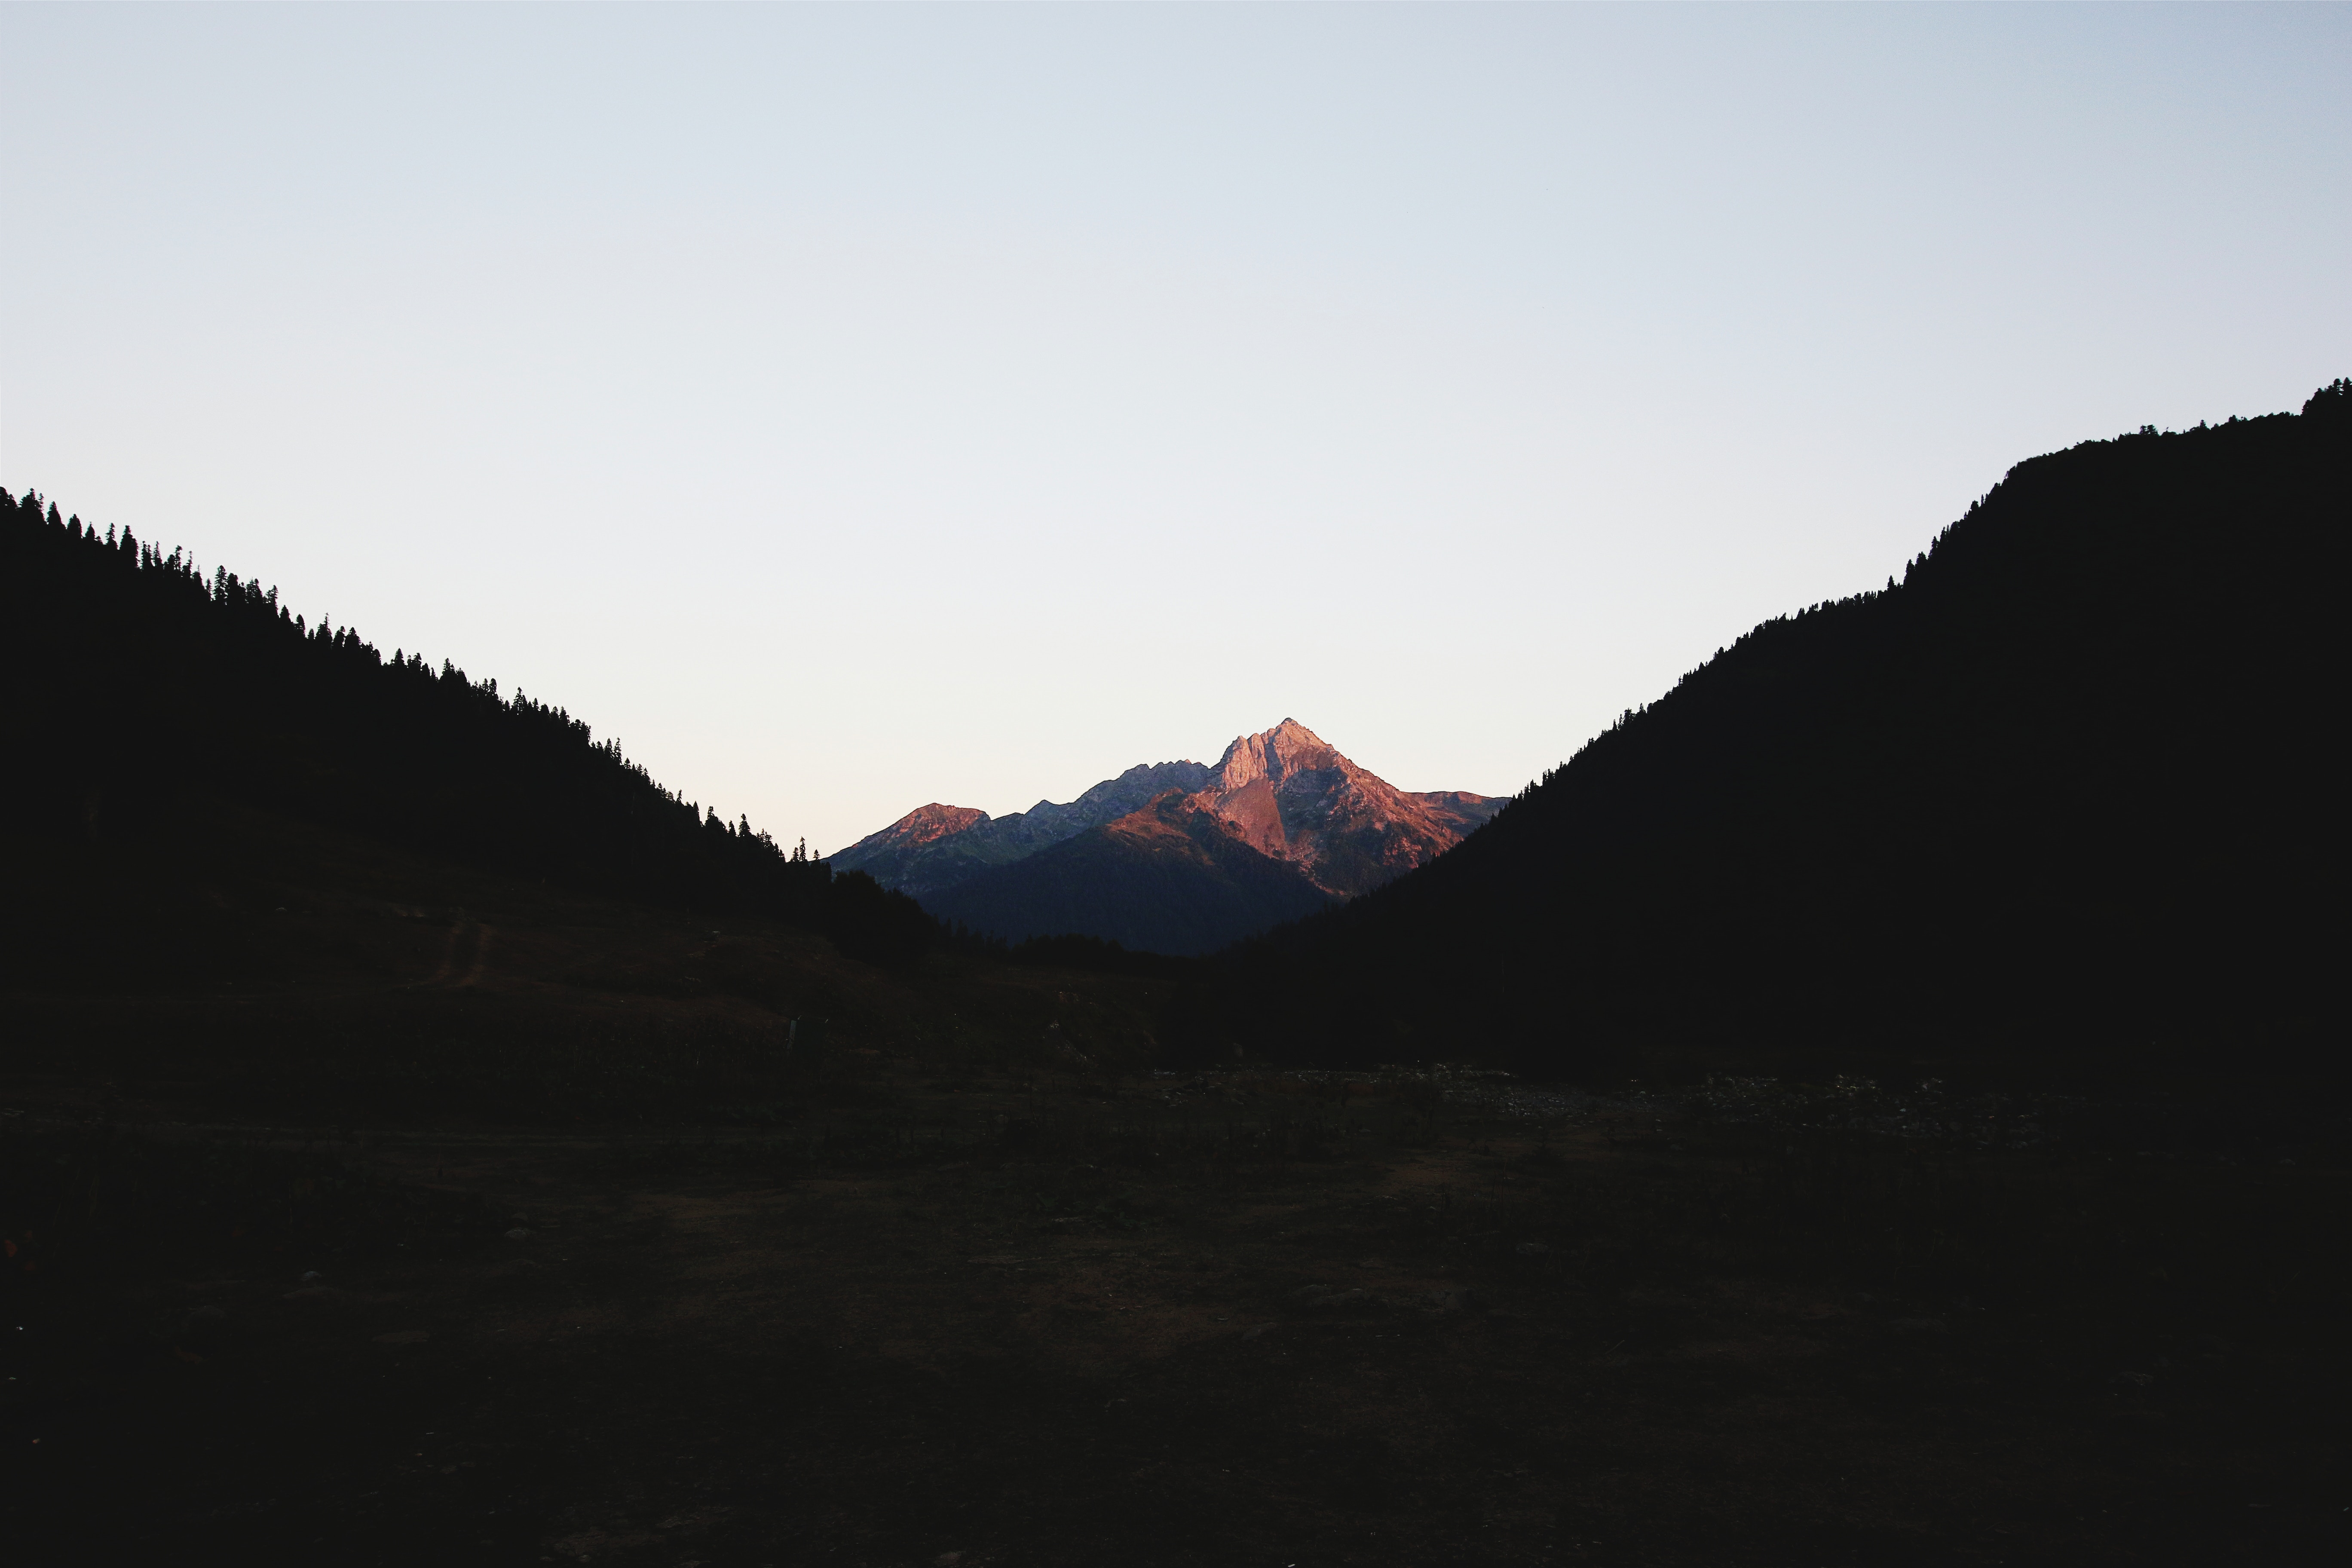
landscape, tree, horizon, wilderness, mountain, cloud, sky, morning, hill, dawn, mountain range, evening, highland, national park, ridge, fell, mountainous landforms, mount scenery